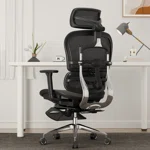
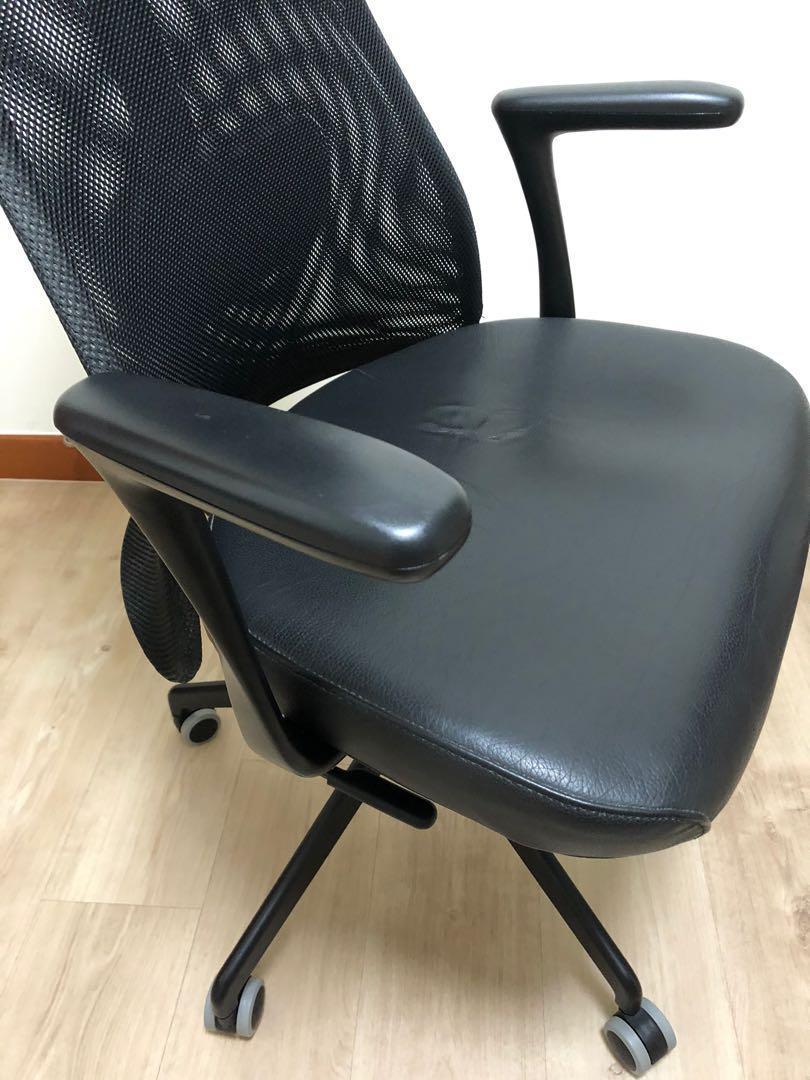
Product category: items_chair
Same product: no